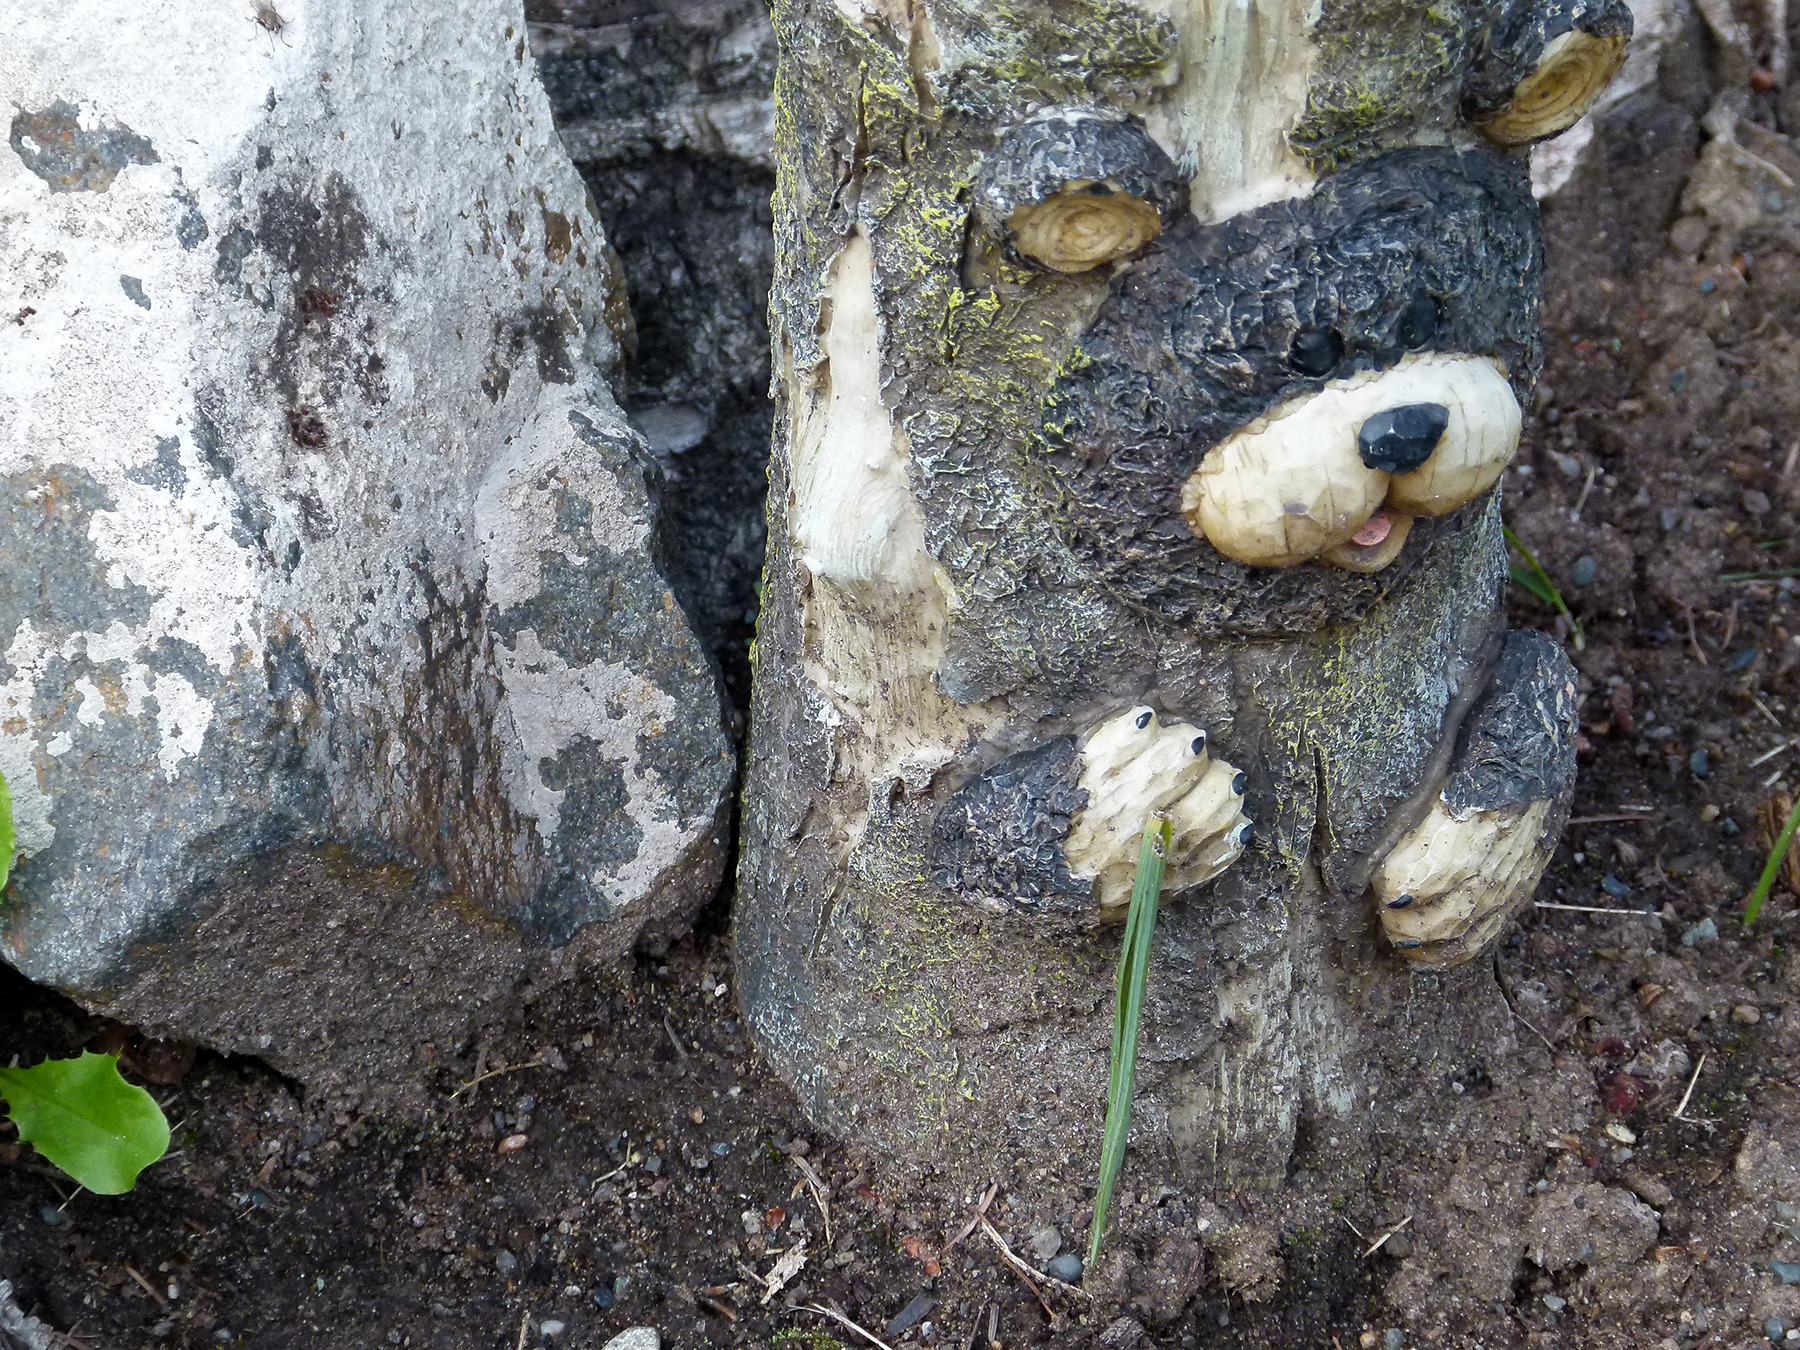
rock, leaf, flower, bear, wildlife, artistic, sightseeing, garden, tourism, fauna, design